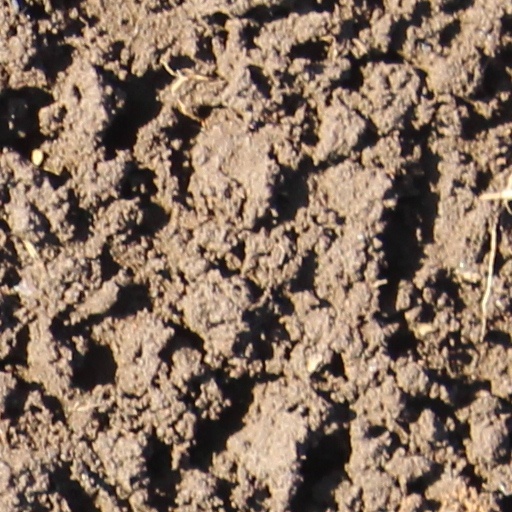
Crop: wheat